92nd Infantry Division (United States)

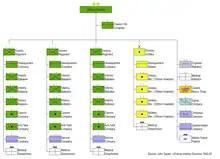
Triangular Division example: 1942 U.S. infantry division. The brigades of the Square division have been removed, and there are three regiments directly under divisional control.

As was the case with the 93rd Division, parts of the 92nd served under and alongside the French Army. The main body of the American Expeditionary Forces (AEF), adhering to the racial policies of Southern President Woodrow Wilson, Secretary of War Newton D. Baker, and southern Democrats, who promoted the "separate but equal" doctrine, refused to allow African American soldiers to serve in combat with white American soldiers.